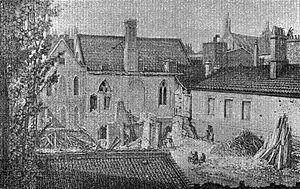
La conspiration des Poudres est un attentat manqué contre le roi Jacques Iᵉʳ d'Angleterre et le Parlement anglais par un groupe de catholiques provinciaux anglais conduits par sir Robert Catesby.